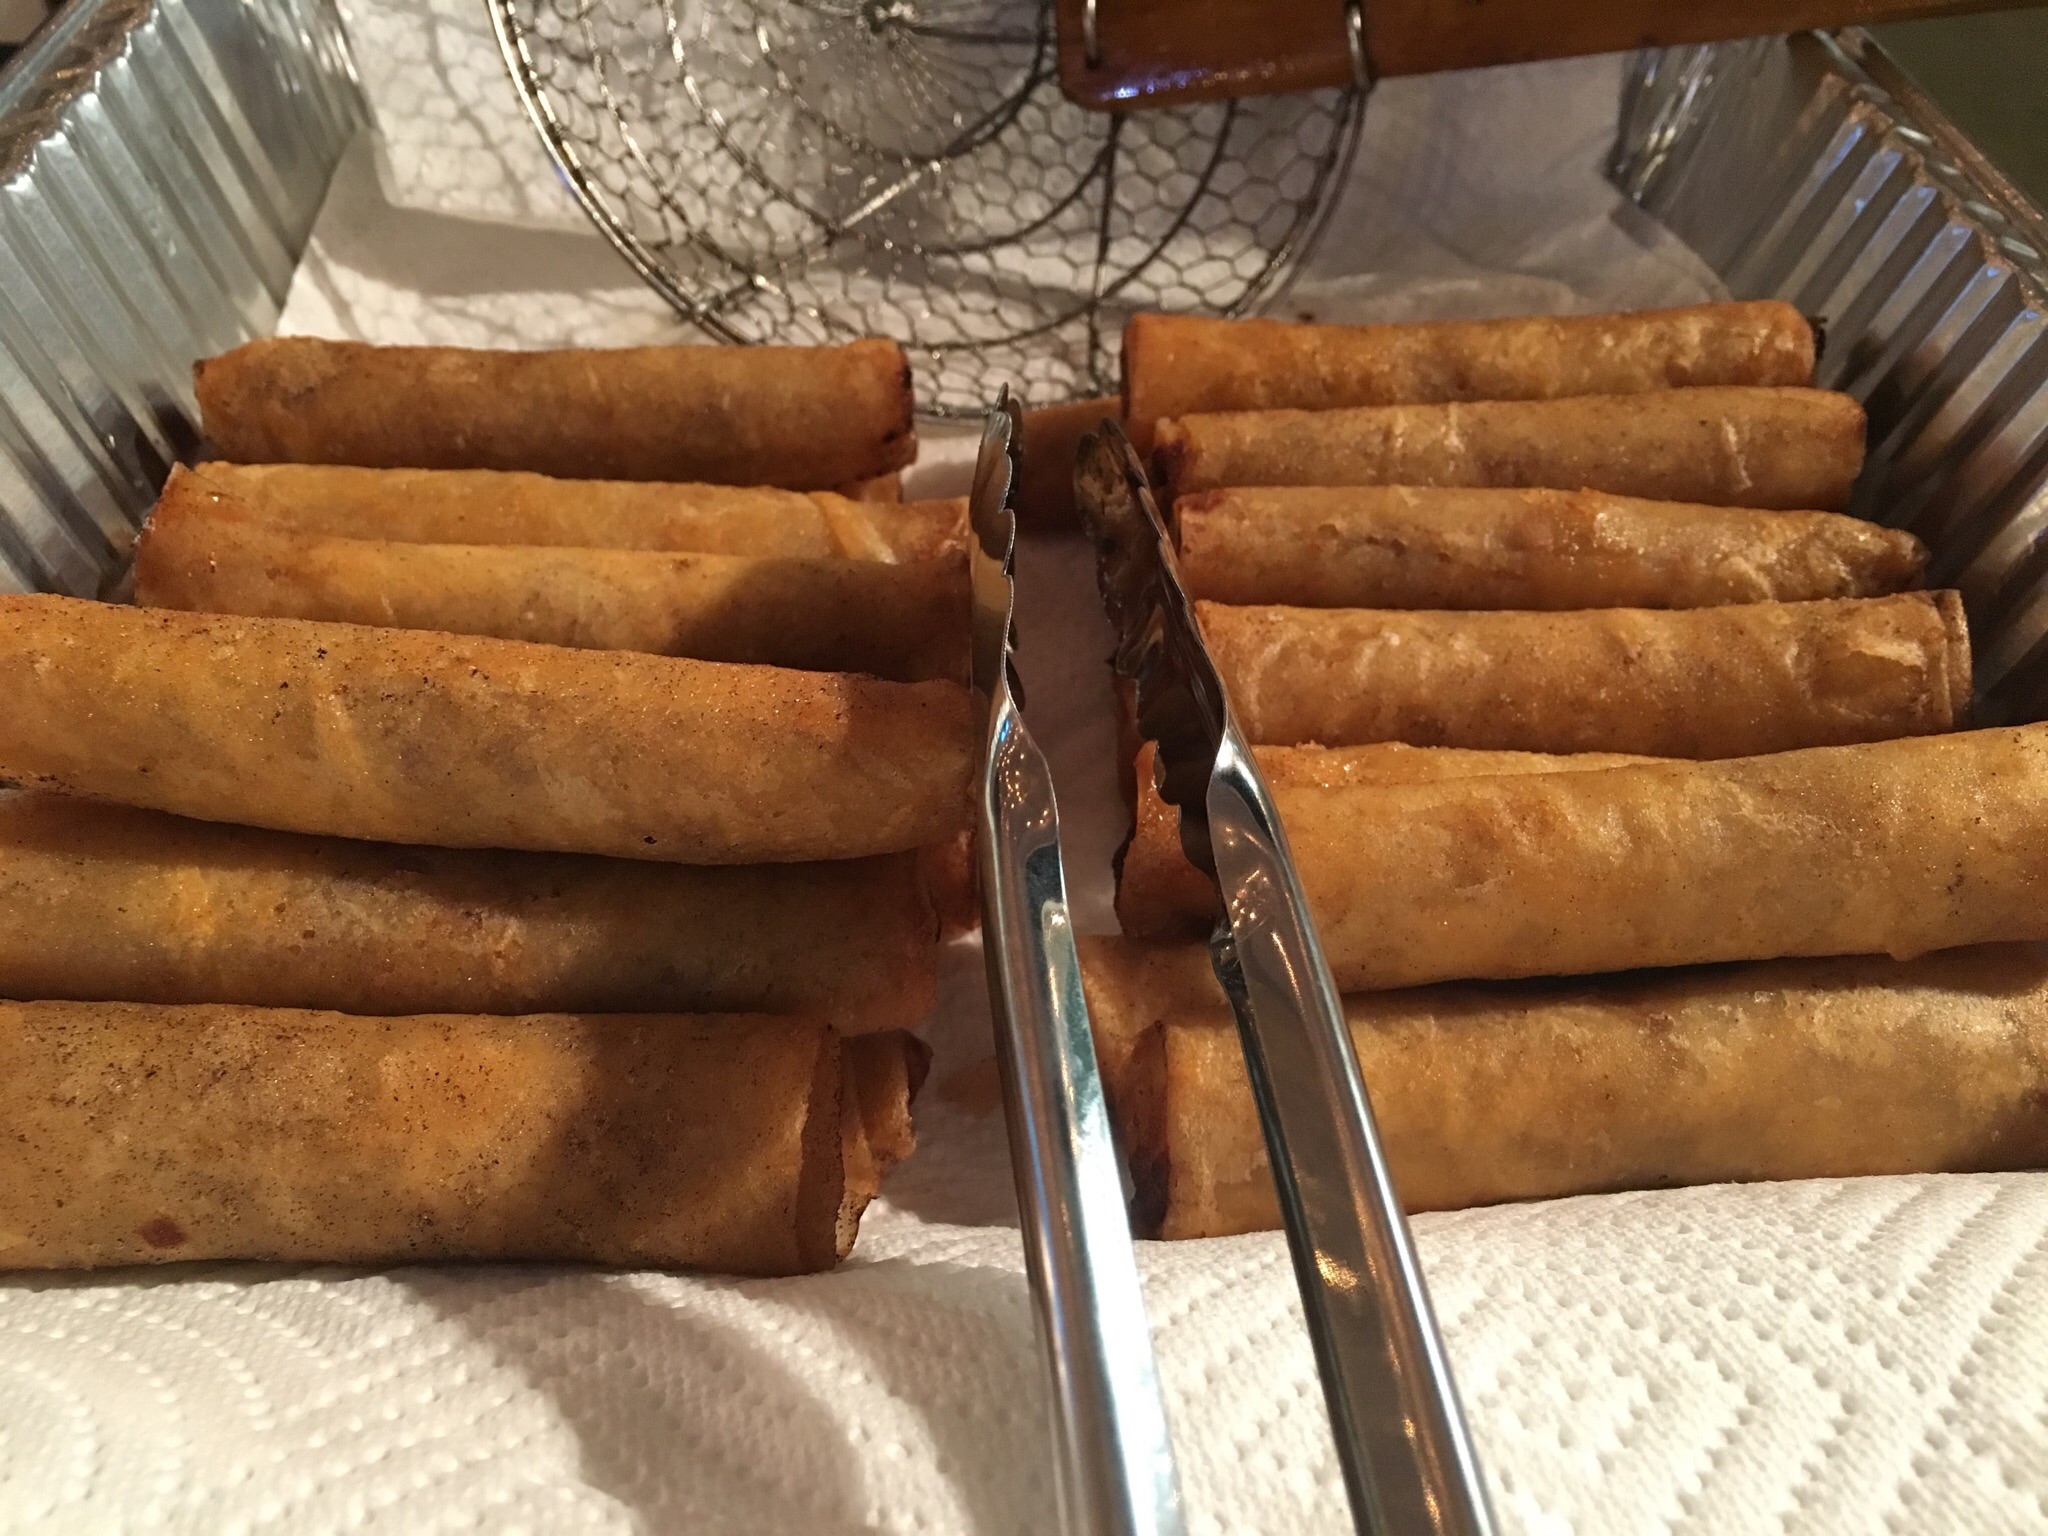
dish, food, produce, cuisine, flavor